Henry Pooley & Son

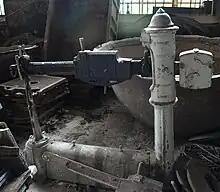
A weight printer manufactured by Pooley & Son

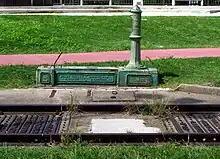
weighing machines.F.C.G.O.A. Villa María, Córdoba, Argentina

The company was absorbed into W & T Avery. An example of the company's weighing machines can be found on Platform 2 of Ipswich railway station in Suffolk. There is also a luggage weighing scale made by Pooley on the railway station platform at Haverthwaite in Cumbria.